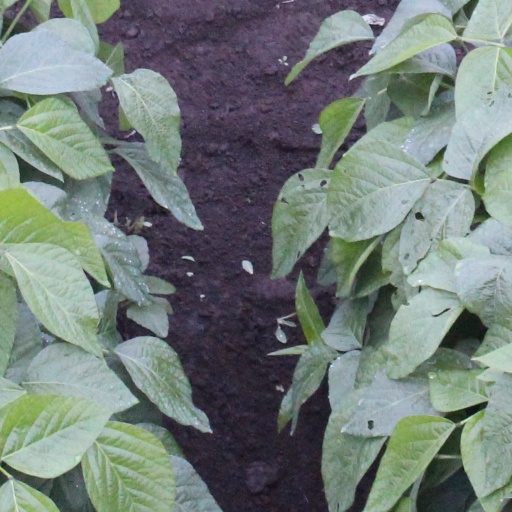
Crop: soybean